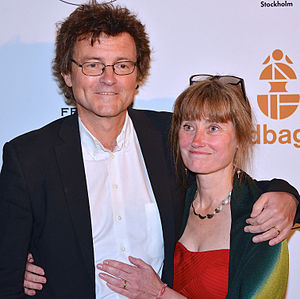
Maud Nycander
Maud Nycander (t.h.) med Lars Tunbjörk i 2013
Maud Hanna Bodil Nycander er en svensk dokumentarist og fotograf.